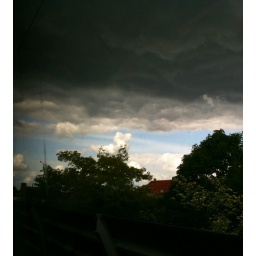
Storm clouds overhead with clear blue skies beyond, while on the S-train in CPH.